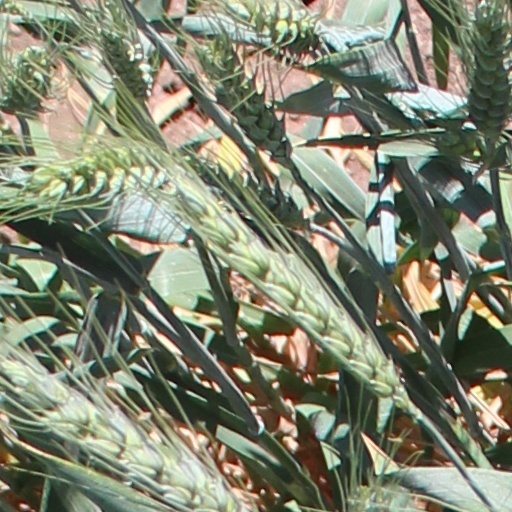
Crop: wheat